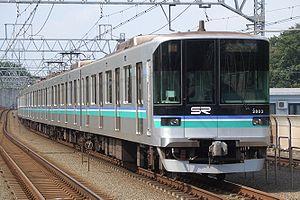
La Saitama Railway Corporation est une compagnie de transport ferroviaire qui exploite une ligne dans la préfecture de Saitama au Japon.
La ligne Saitama Railway est l'unique ligne de la compagnie Saitama Railway Corporation au Japon. Elle relie la gare d'Akabane-Iwabuchi à Tokyo et la gare d'Urawa Misono à Saitama. La ligne a été mise en service en mars 2001 à l'occasion de la coupe du monde de football de 2002 et est longue de 14,6 km avec huit gares.
La ligne Namboku est une ligne du métro de Tokyo au Japon gérée par le réseau Tokyo Metro. Elle relie la station de Meguro à la station de Akabane-Iwabuchi. Longue de 21,3 km, elle traverse Tokyo du sud au nord en passant dans les arrondissements de Shinagawa, Minato, Chiyoda, Shinjuku, Bunkyō, Toshima et Kita. Elle est également connue comme ligne 7. Sur les cartes, la ligne est de couleur émeraude et identifiée par la lettre N. Son logo est ainsi.